Geography of Maryland

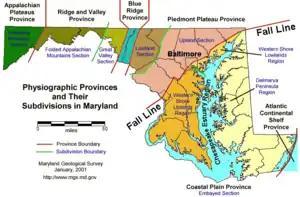
Physical regions of Maryland

The U.S. state of Maryland has a varied geography. It has an area of and is comparable in overall area with Belgium []. It is the 42nd largest and 9th smallest state and is closest in size to the state of Hawaii, the next smallest state. The next largest state, its neighbor West Virginia, is almost twice the size of Maryland. Maryland borders Pennsylvania to the north, Delaware to the northeast, the Atlantic Ocean to the east, and to the west and south by West Virginia and Virginia.